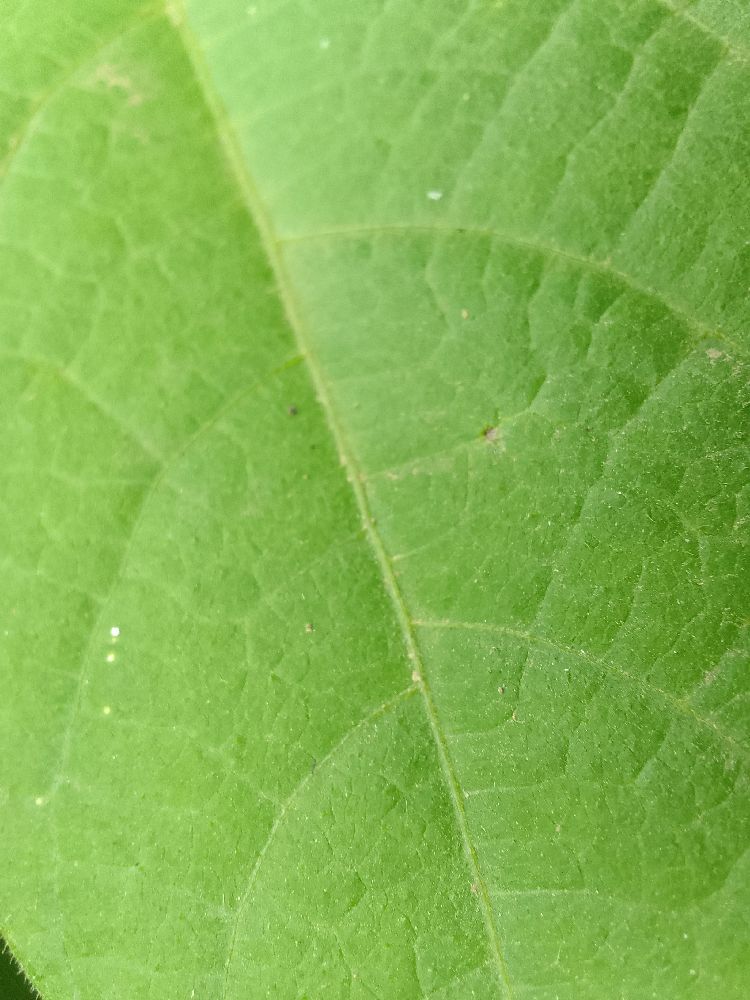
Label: healthy